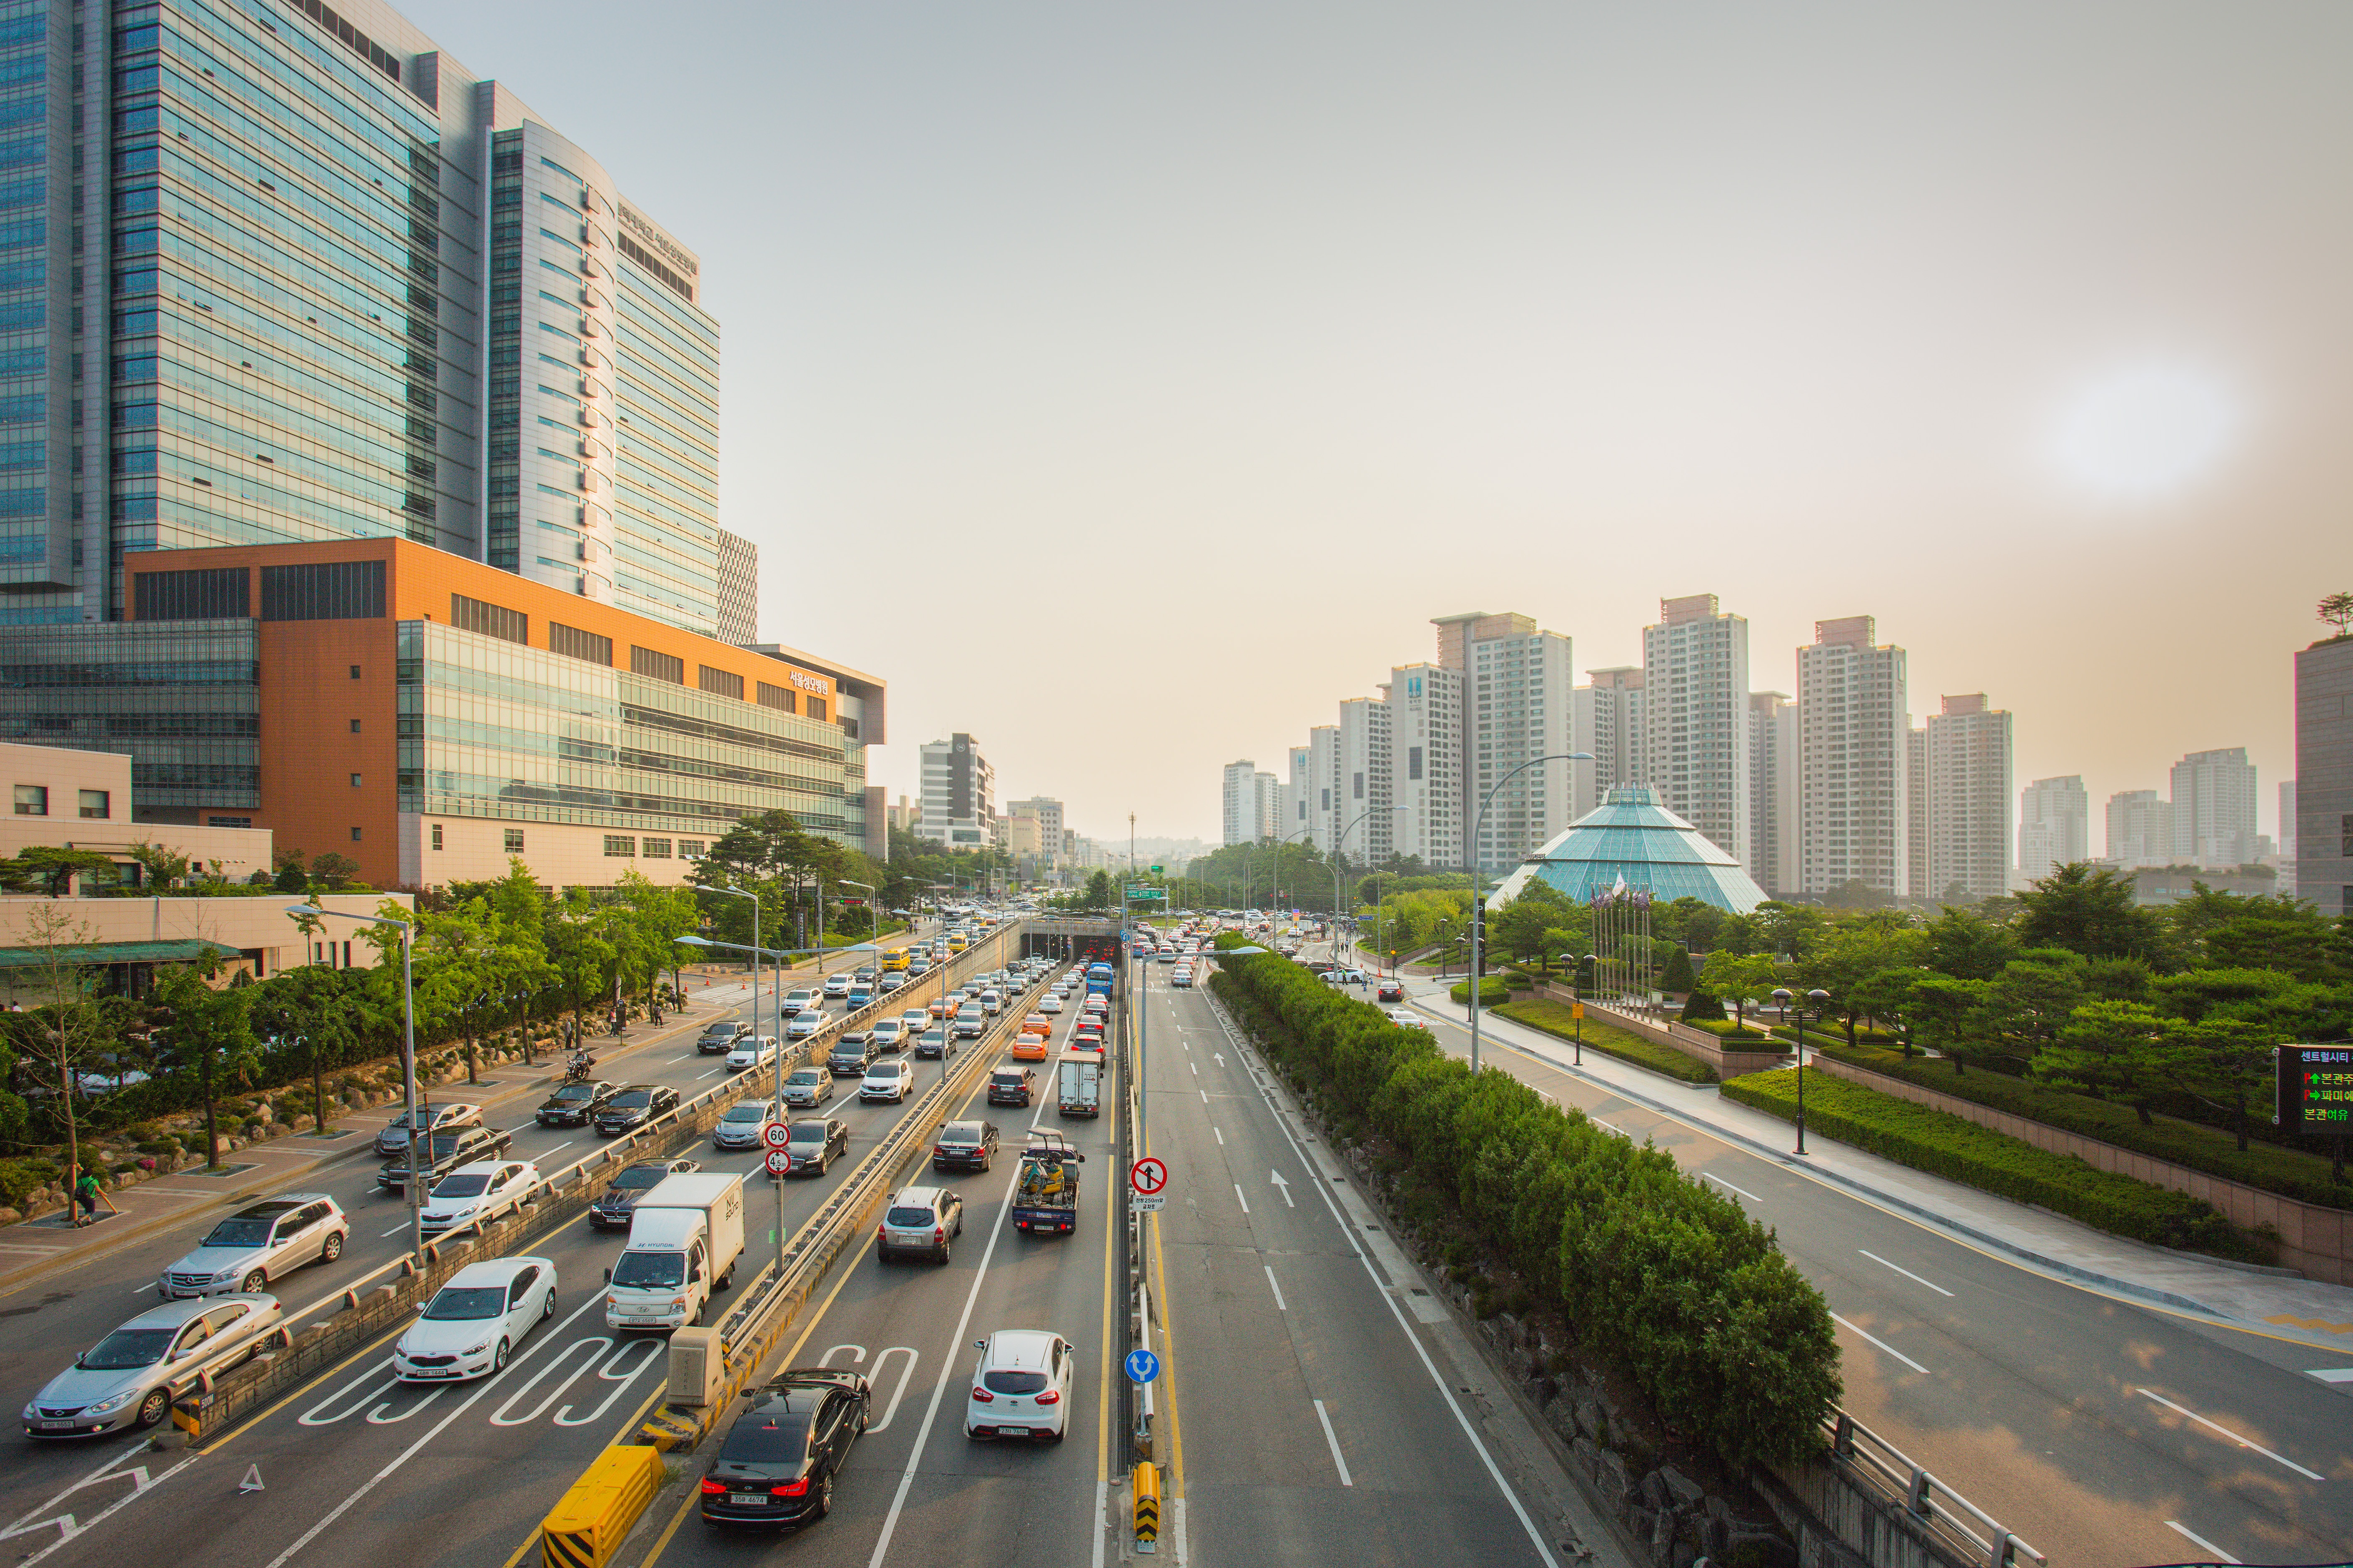
architecture, road, skyline, traffic, street, highway, building, city, skyscraper, overpass, cityscape, downtown, summer, transport, lane, tower block, stroll, infrastructure, cars, metropolis, seoul, neighbourhood, handsomely, south korea, urban area, residential area, human settlement, metropolitan area, controlled access highway